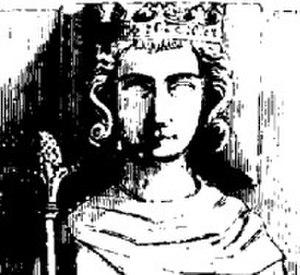
Gisant de Louis III de France (c.863/65 - 882)